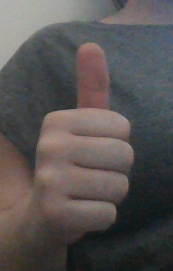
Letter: aleff